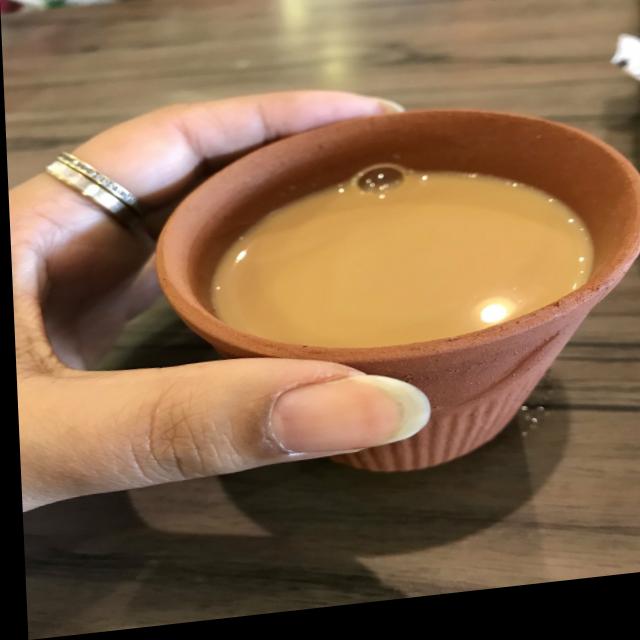
Dish: chai